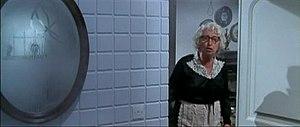
Liane Del Balzo, née à Buenos Aires le 4 mars 1899 et morte à Rome le 26 mars 1982, est une actrice italienne.